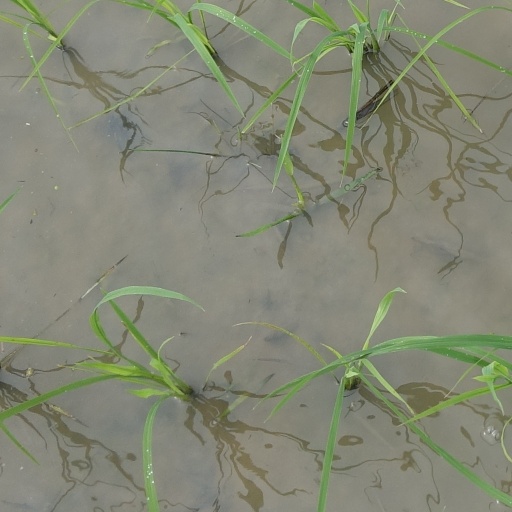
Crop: rice